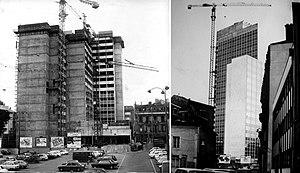
Tour Thiers en construction.
La tour Thiers est un immeuble de grande hauteur situé au 4-6 rue Piroux à Nancy, dans le département de Meurthe-et-Moselle et la région Lorraine. Le bâtiment marque la limite ouest du centre-ville de Nancy et est adjacent à la gare de la ville. Il se situe à l'emplacement d'anciens immeubles dont l'hôtel « Thiers » avec, en rez de chaussée, sa brasserie et son cinéma « Le Thiers ».